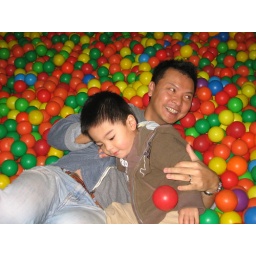
Oh dear am stuck in the plastic balls pit!